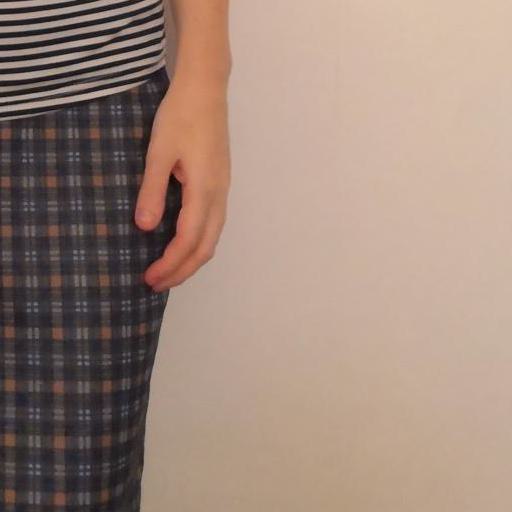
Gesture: no_gesture